Shonan Monorail

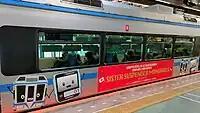
Shonan Monorail, showing its sistership relationship with Wuppertaler Schwebebahn, Germany

The Shonan Monorail is twinned with Wuppertal Schwebebahn since 2018, a suspension railway located in Wuppertal, a city in North Rhine-Westphalia, Germany. Both suspension railways hung down on the rail and are known tourist destinations for Monorail enthusiasts. Both suspension railways made a twinning campaign on its doorside in September 2018.